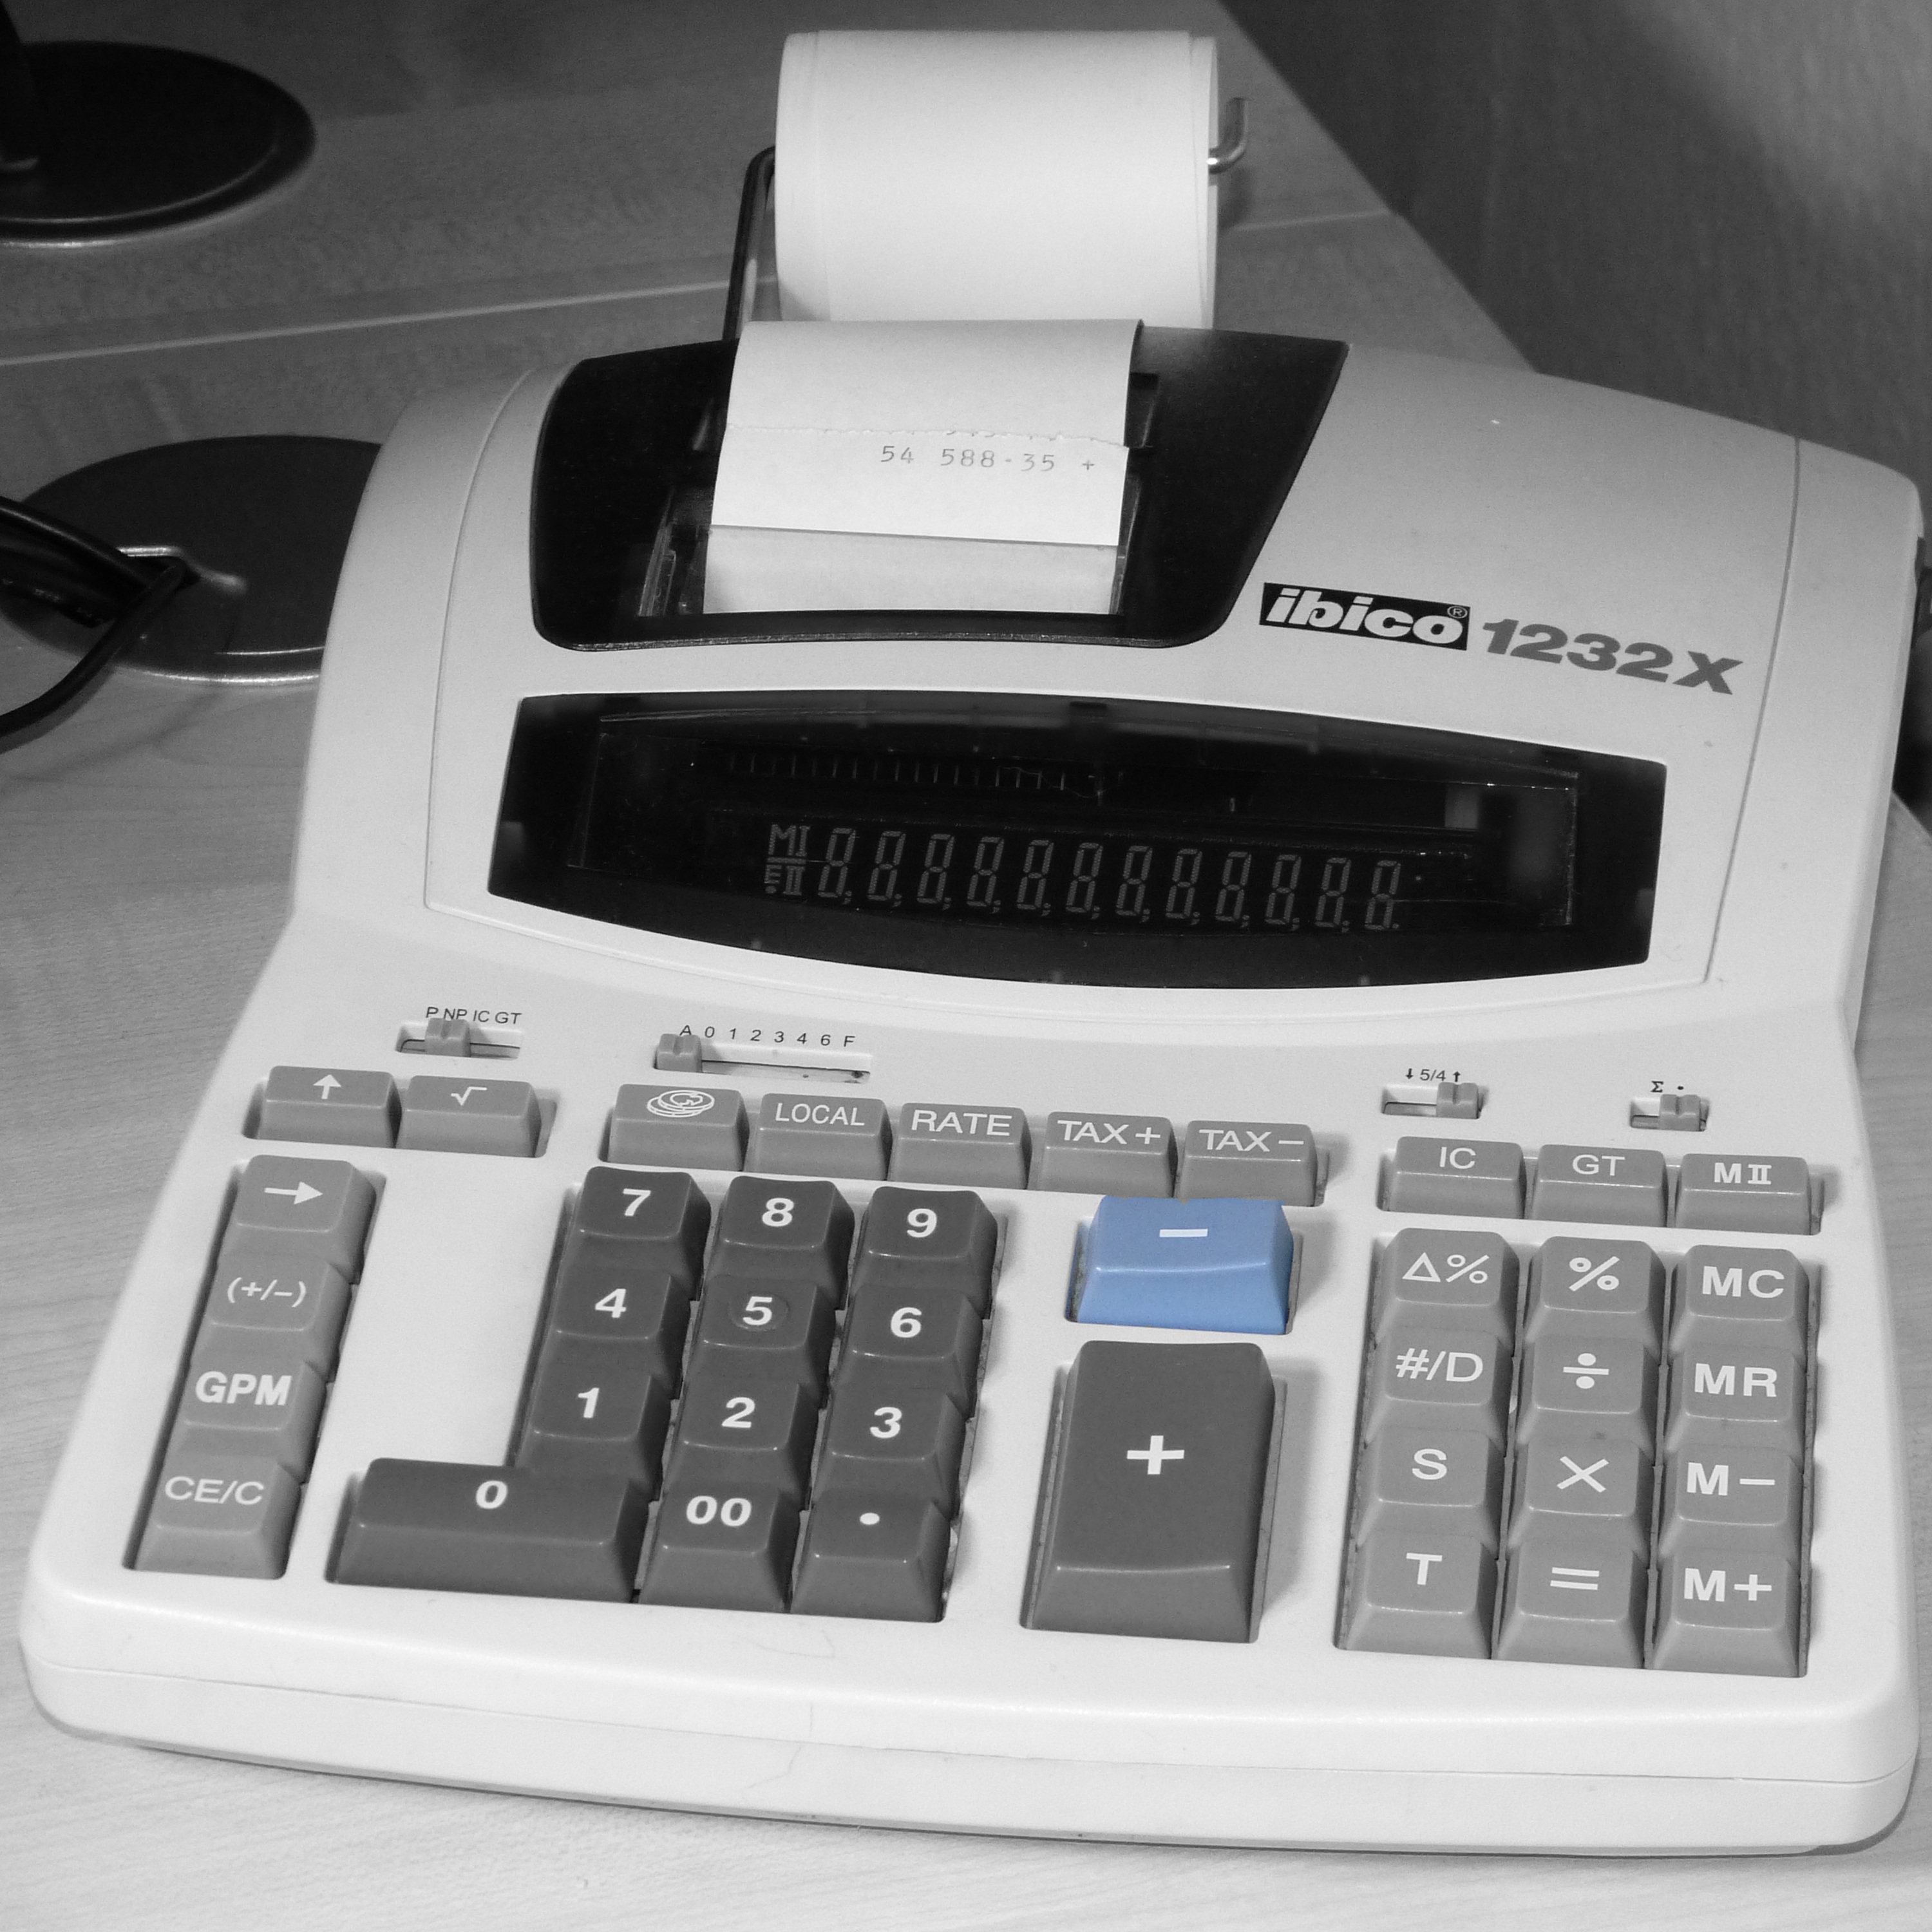
black and white, office, monochrome, cash, count, calculating machine, office equipment